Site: brandenburg
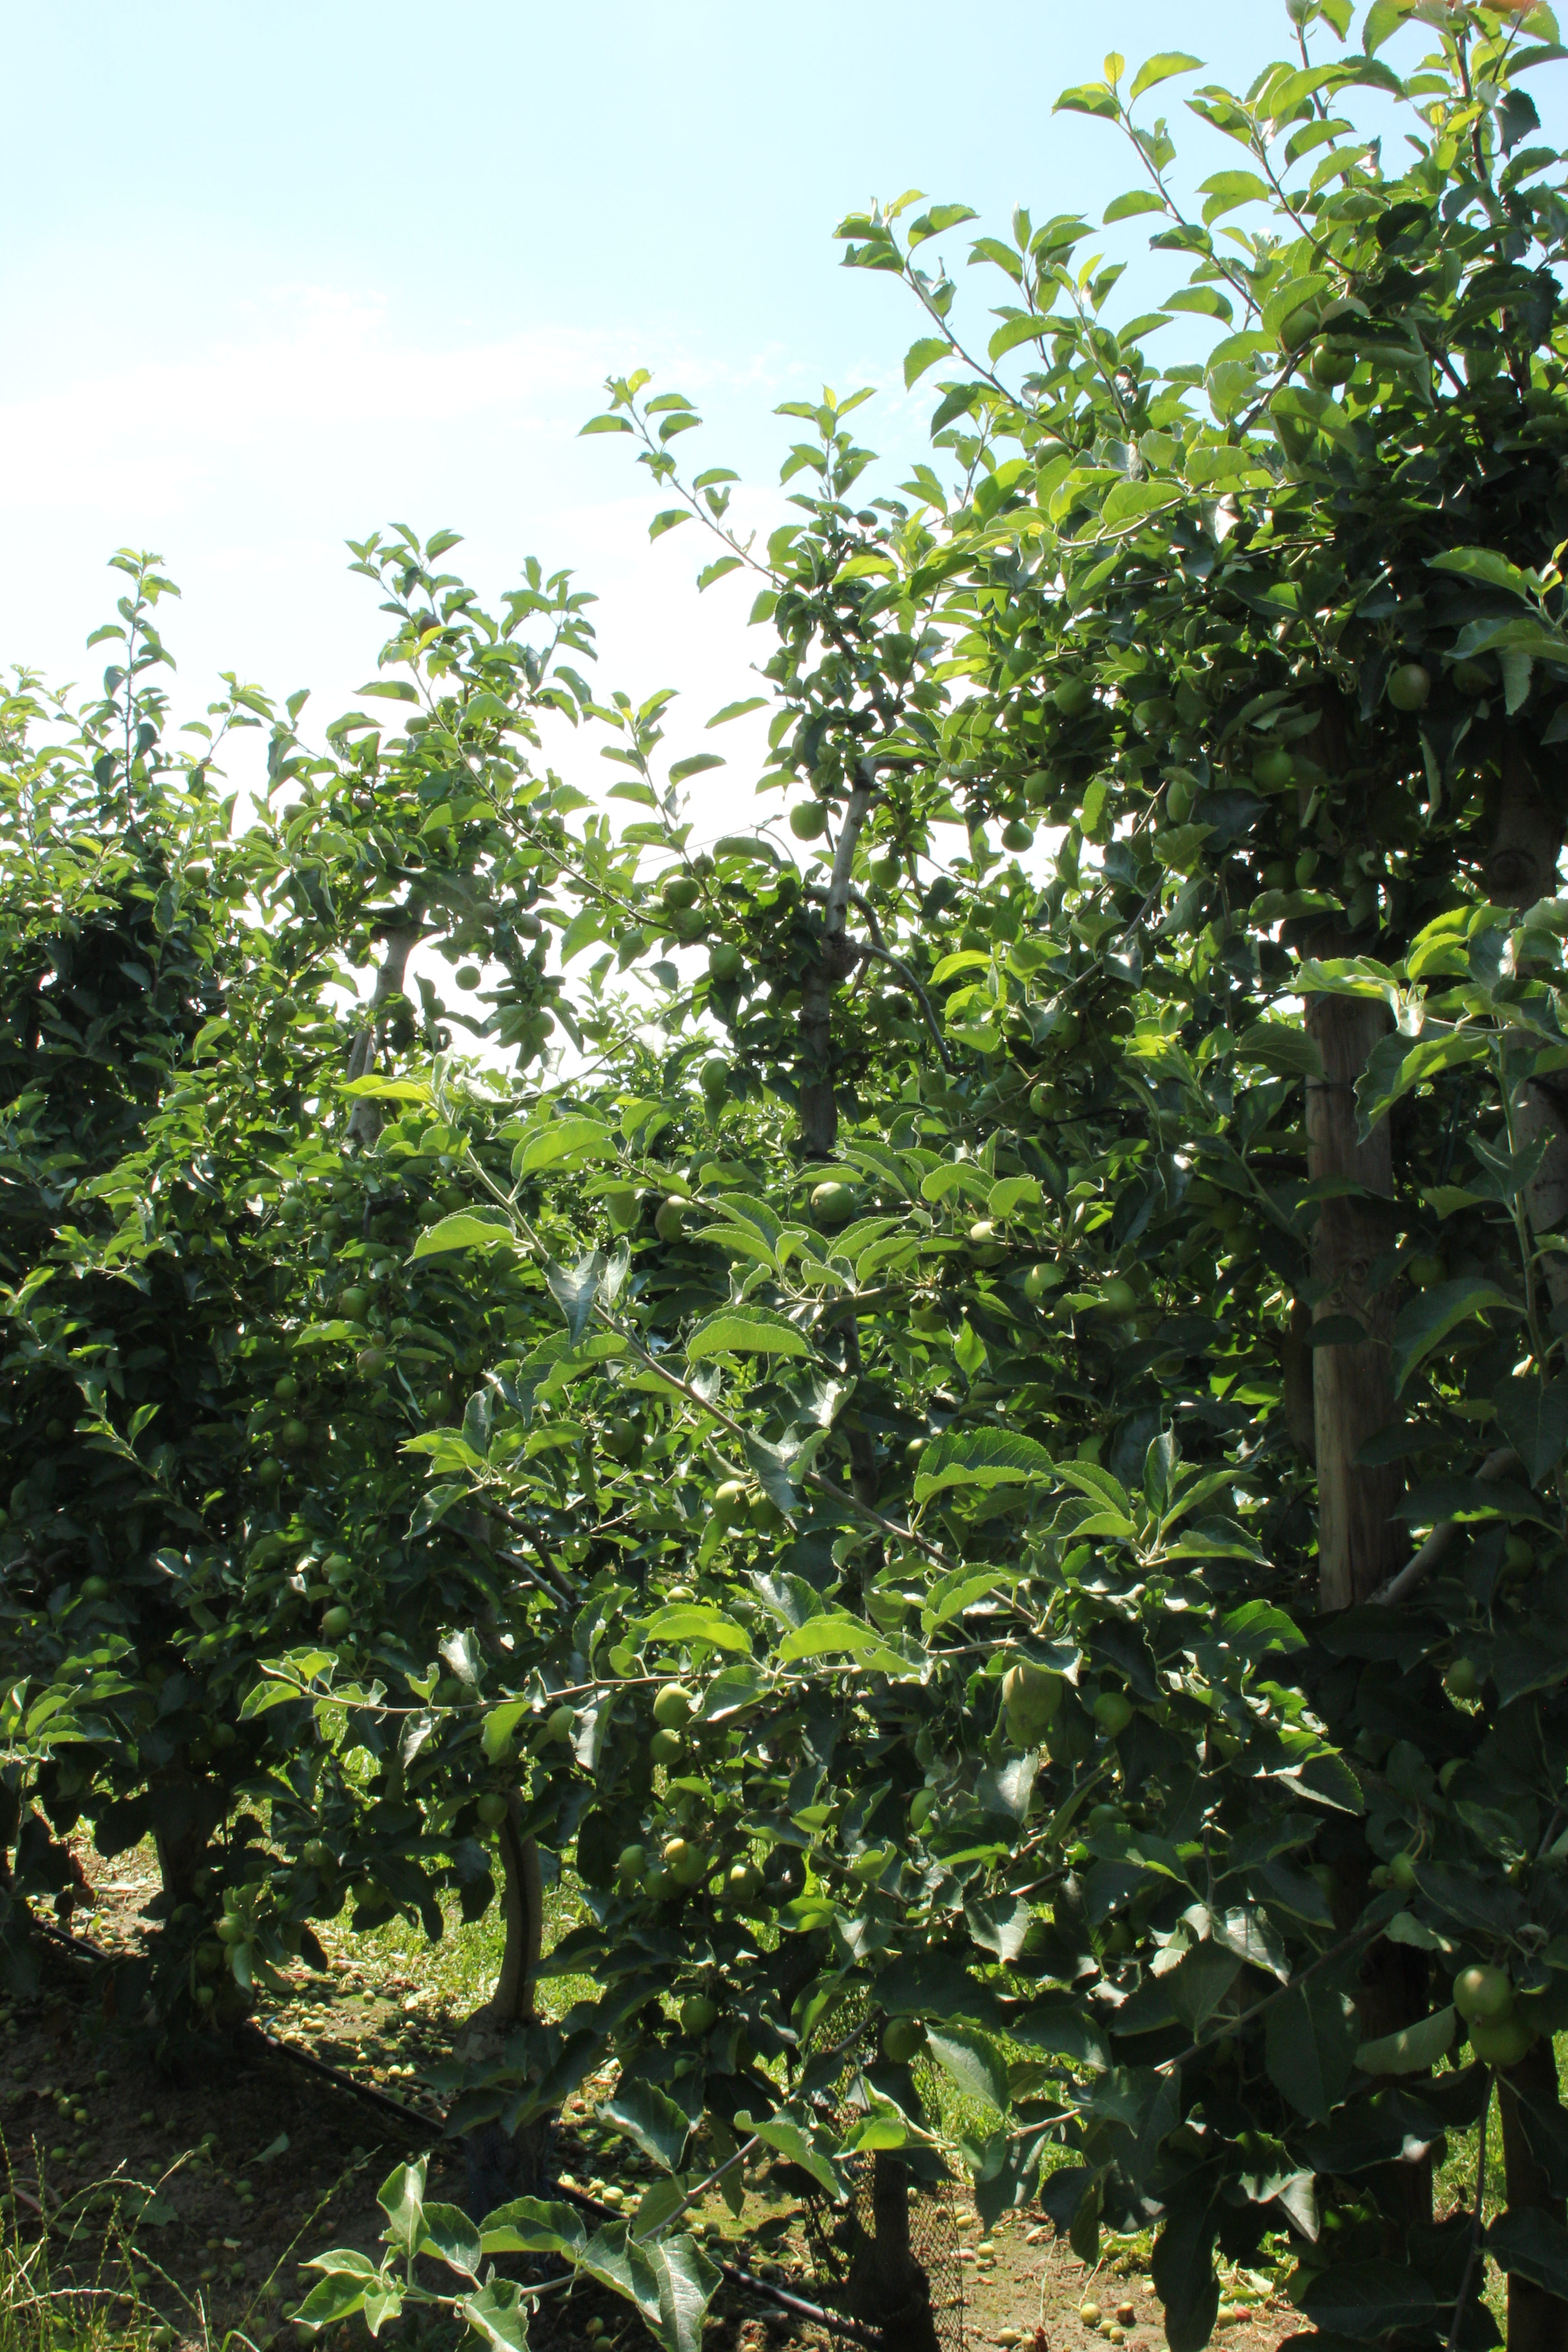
Growth stage (BBCH 74): Development of fruit